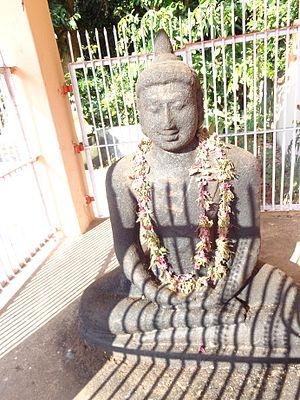
Un kavu est le nom d'un bois sacré sur la côte de Malabar.